United States Army

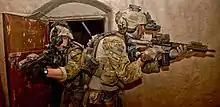
U.S. Army Rangers taking part in a raid during an operation in Nahr-e Saraj, Afghanistan

In 1990, Iraq invaded its smaller neighbor, Kuwait, and U.S. land forces quickly deployed to assure the protection of Saudi Arabia. In January 1991 Operation Desert Storm commenced, a U.S.-led coalition which deployed over 500,000 troops, the bulk of them from U.S. Army formations, to drive out Iraqi forces. The campaign ended in total victory, as Western coalition forces routed the Iraqi Army. Some of the largest tank battles in history were fought during the Gulf war. The Battle of Medina Ridge, Battle of Norfolk and the Battle of 73 Easting were tank battles of historical significance.